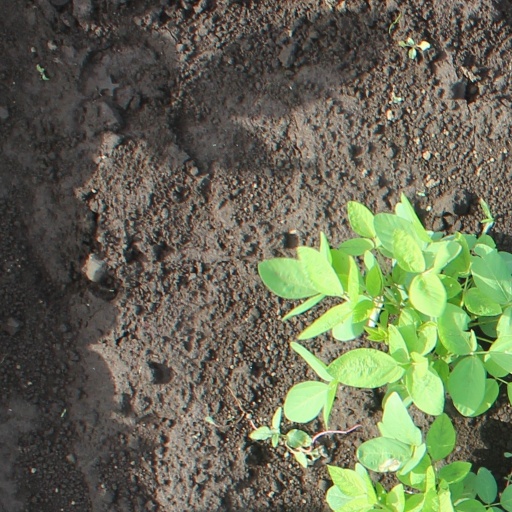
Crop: soybean